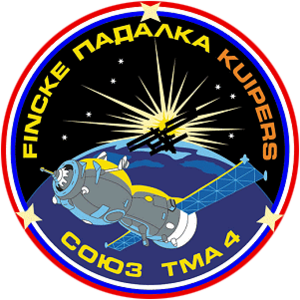
Guennadi Ivanovitch Padalka est un cosmonaute russe né le 21 juin 1958 à Krasnodar, dans la partie russe de l'Union soviétique. Après une carrière de pilote militaire, il est sélectionné comme cosmonaute en 1989. Il effectue un premier séjour de longue durée dans l'espace à bord de la station spatiale Mir en 1998-1999 puis fait partie de l'équipage de la Station spatiale internationale à quatre reprises entre 2002 et 2015, en tant que commandant. Il est, d'après les statistiques établies en 2016, l'homme ayant vécu le plus longtemps dans l'espace avec une durée de séjour cumulée de 878 jours en 5 vols.
Edward Michael "Mike" Fincke est un astronaute américain né le 14 mars 1967.
Soyouz TMA-4 était une mission Soyouz à destination de la Station spatiale internationale.